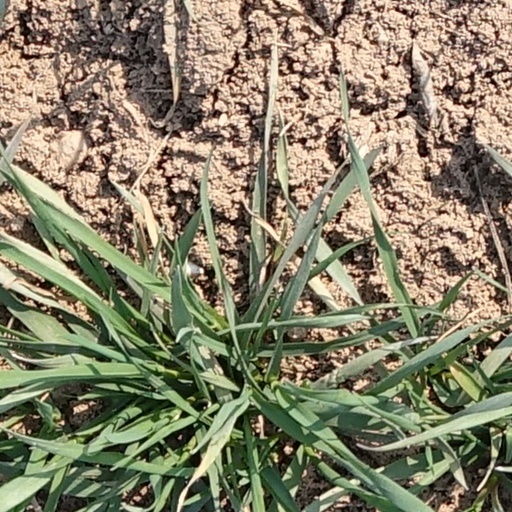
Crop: wheat